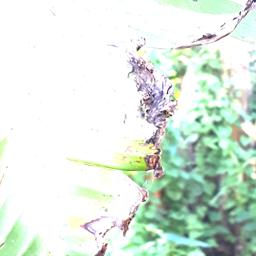
Label: POTASSIUM DEFICIENCY